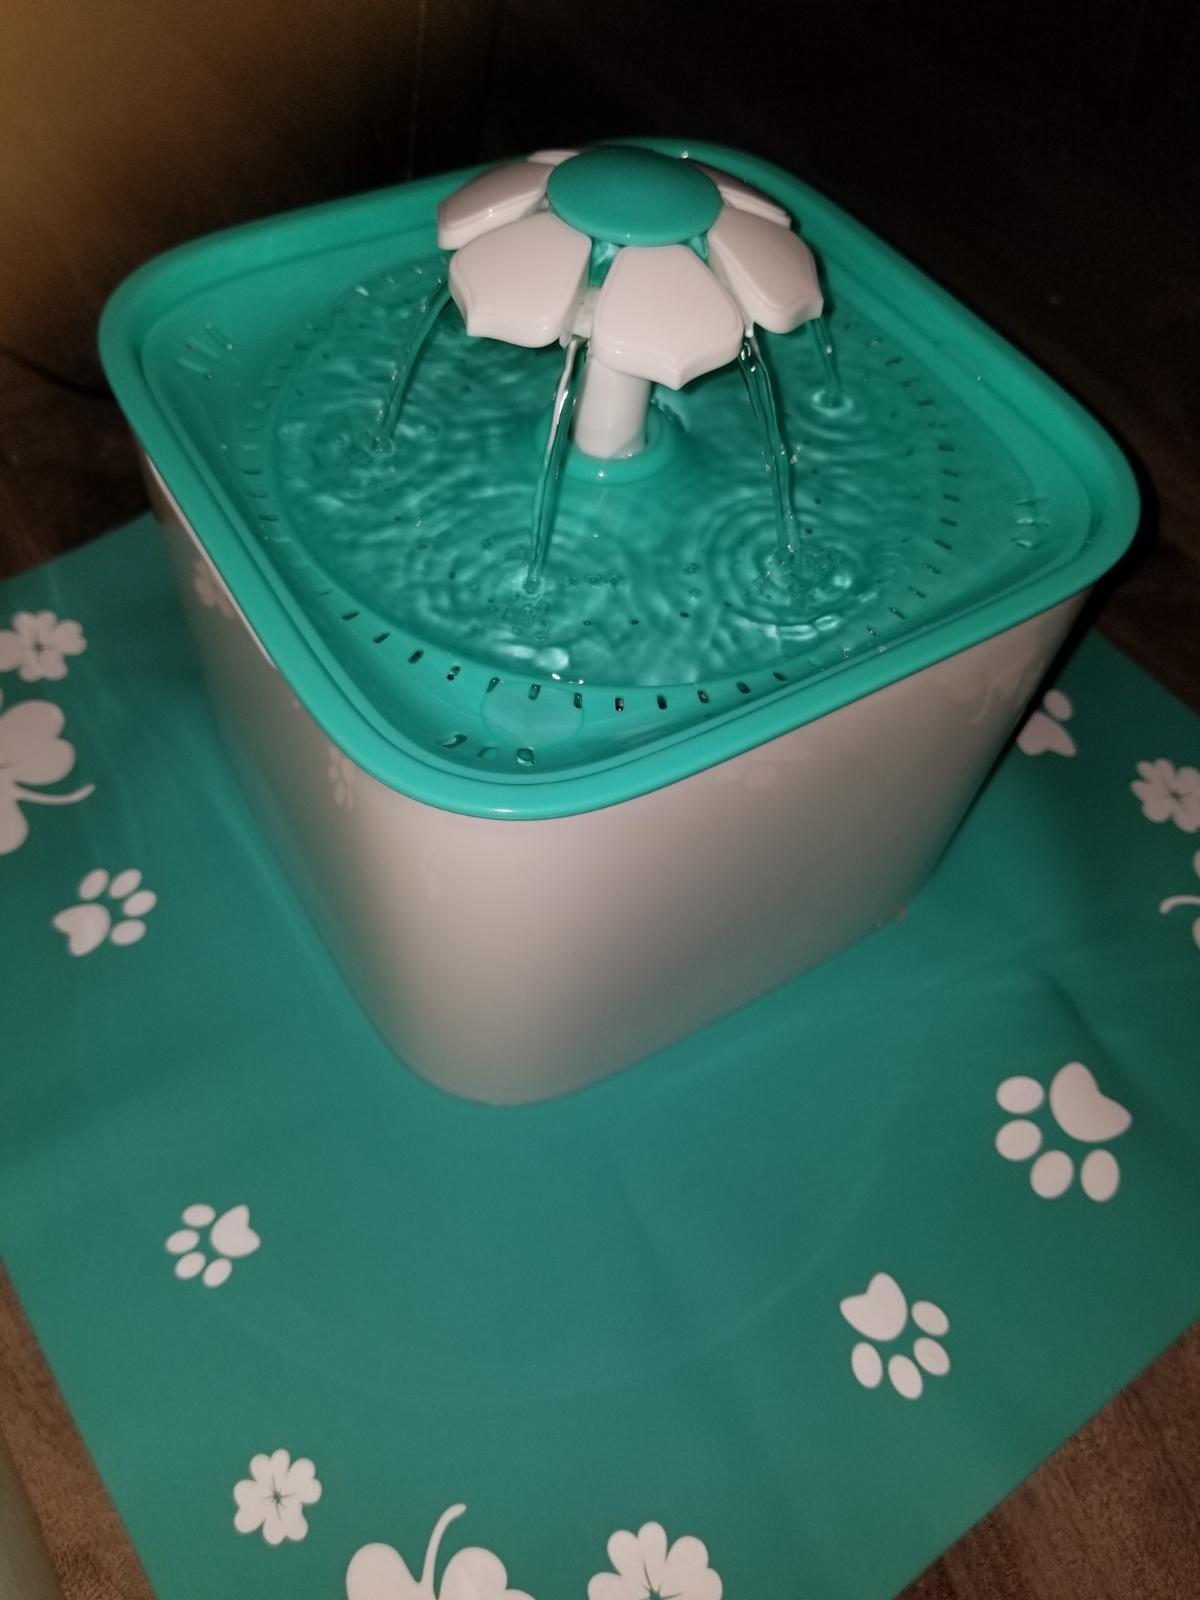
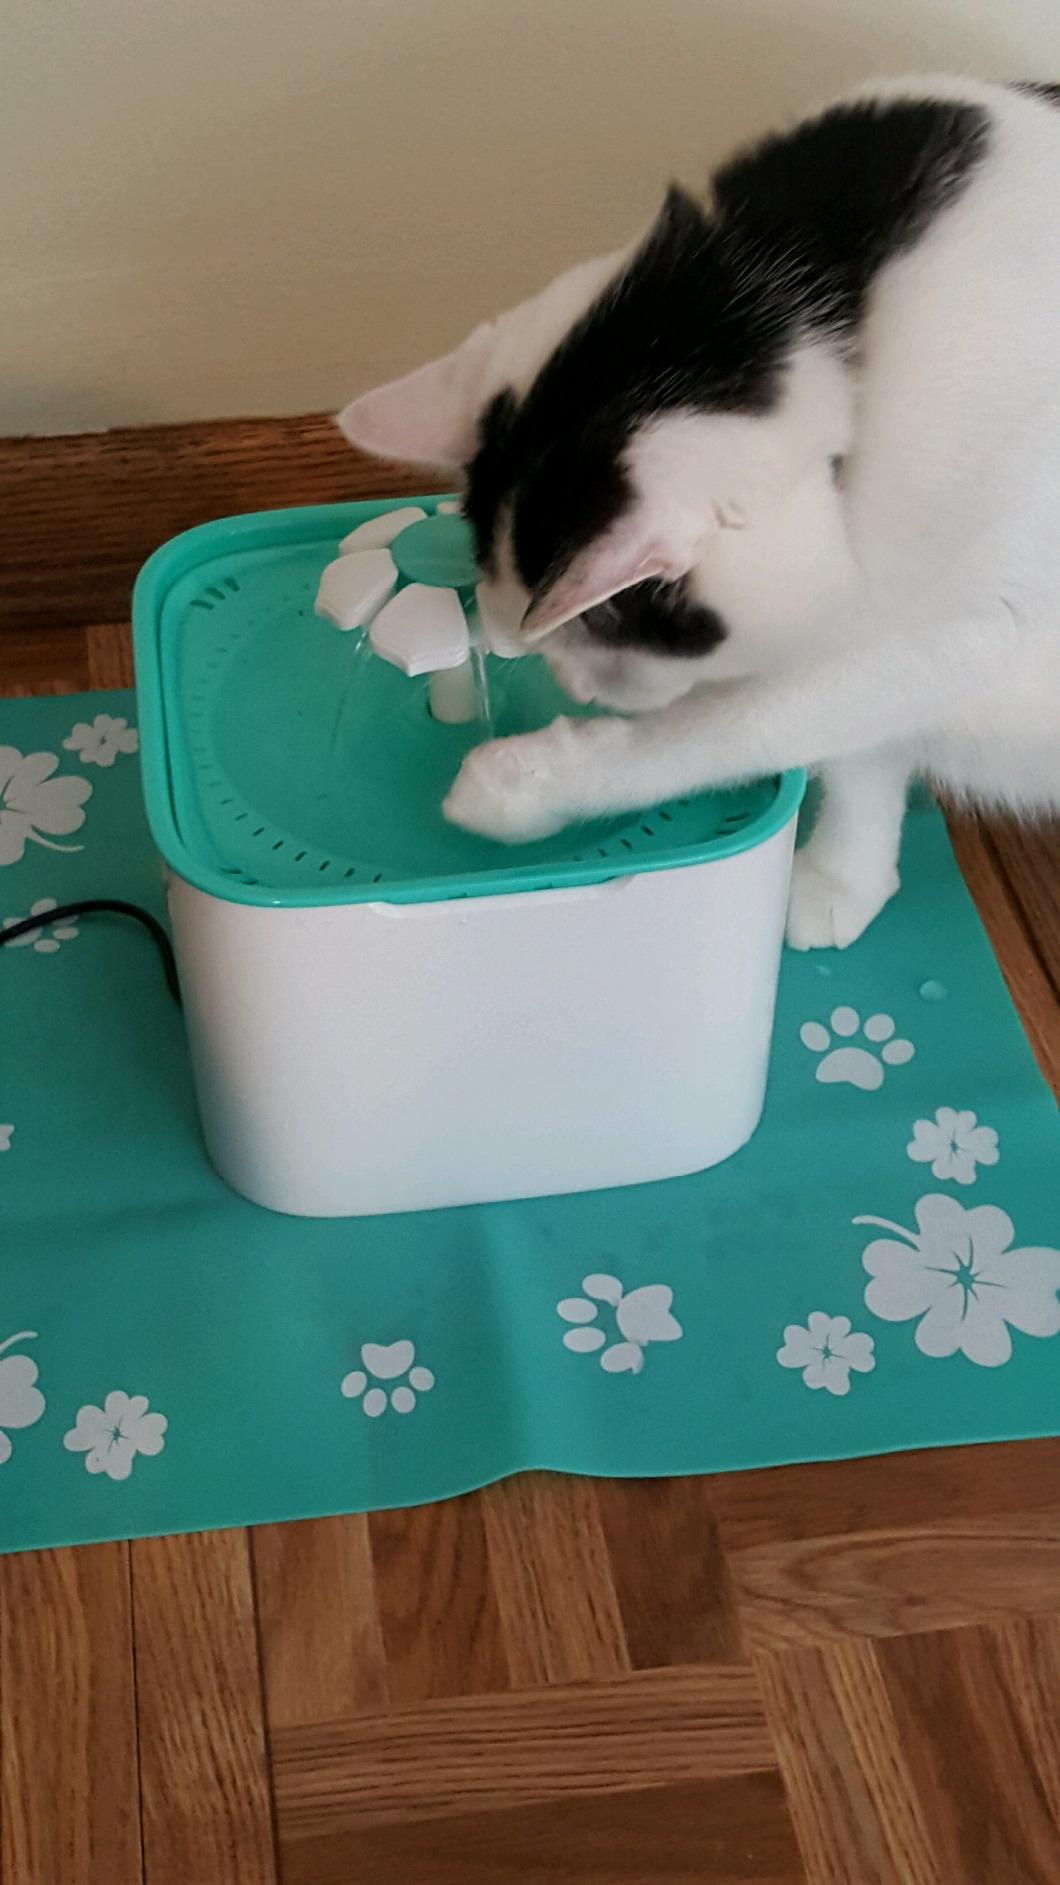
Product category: items_bowl
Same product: yes